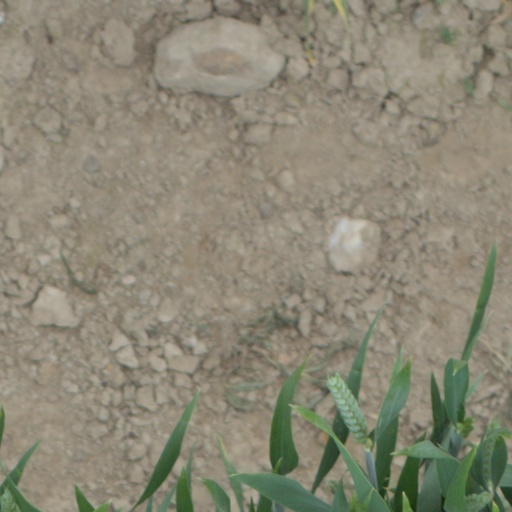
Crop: wheat